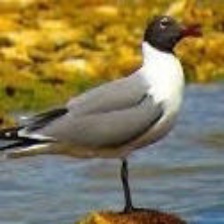
Species: LAUGHING GULL
Scientific name: LEUCOPHAEUS ATRICILLA